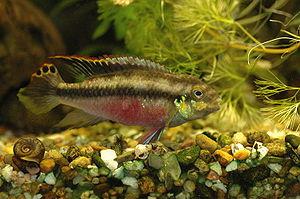
On peut séparer les poissons d’aquarium d’eau douce en différents groupes. Cet article présente donc une liste des poissons d'aquarium d'eau douce, classés par groupe puis par genre.
Le Pelmato est un poisson de la famille des cichlidés. Il est originaire d'Afrique tropicale ouest, plus précisément du delta du Niger.